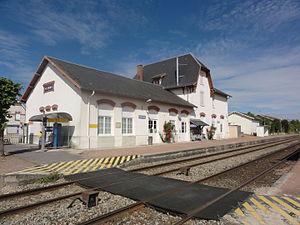
La gare de Saint-Erme est une gare ferroviaire française de la ligne de Reims à Laon, située sur le territoire de la commune de Saint-Erme-Outre-et-Ramecourt, à proximité de Montaigu, dans le département de l'Aisne en région Hauts-de-France.
En Belgique et en France, les gares de la reconstruction sont un ensemble de gares construites au lendemain de la Première Guerre mondiale pour remplacer des bâtiments détruits ou gravement endommagés lors du conflit. Un certain nombre de ces gares possédaient un plan ou des éléments communs entre-elles qui ont été utilisés uniquement pour ces gares ; elles sont désignées bâtiment type « Reconstruction ».